1986 Brazilian UFO incident

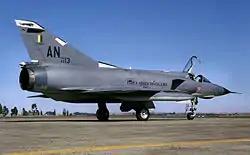
A Brazilian Mirage IIIE of the 1st Air Defense Group

By 10:50 p.m., a second F-5E, callsign JB07, took off from Santa Cruz, reporting visual and radar contact with an object emitting a bright red light. According to the Brazilian Air Force report, after an unsuccessful attempt to close the distance, the light seemed to "turn off", at the same time as the radar contact was lost. Some time afterwards, the controller at Santa Cruz Air Base detected 13 radar plots directly behind JB07, instructing the aircraft to turn 180 degrees. As the F-5E turned, however, no visual or radar contacts were obtained by the fighter.